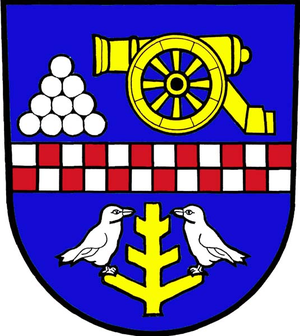
Malá Morávka est une commune et une station de sports d'hiver du district de Bruntál, dans la région de Moravie-Silésie, en République tchèque. Sa population s'élevait à 654 habitants en 2018.